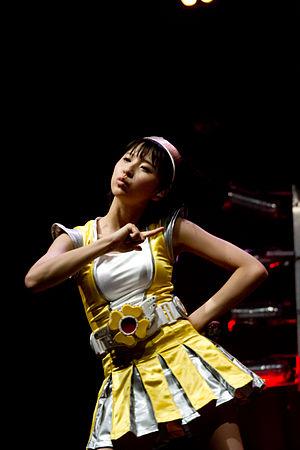
Shiori Tamai, née le 4 juin 1995 au Japon, est une chanteuse et idole japonaise et actuellement membre du groupe japonais Momoiro Clover Z.